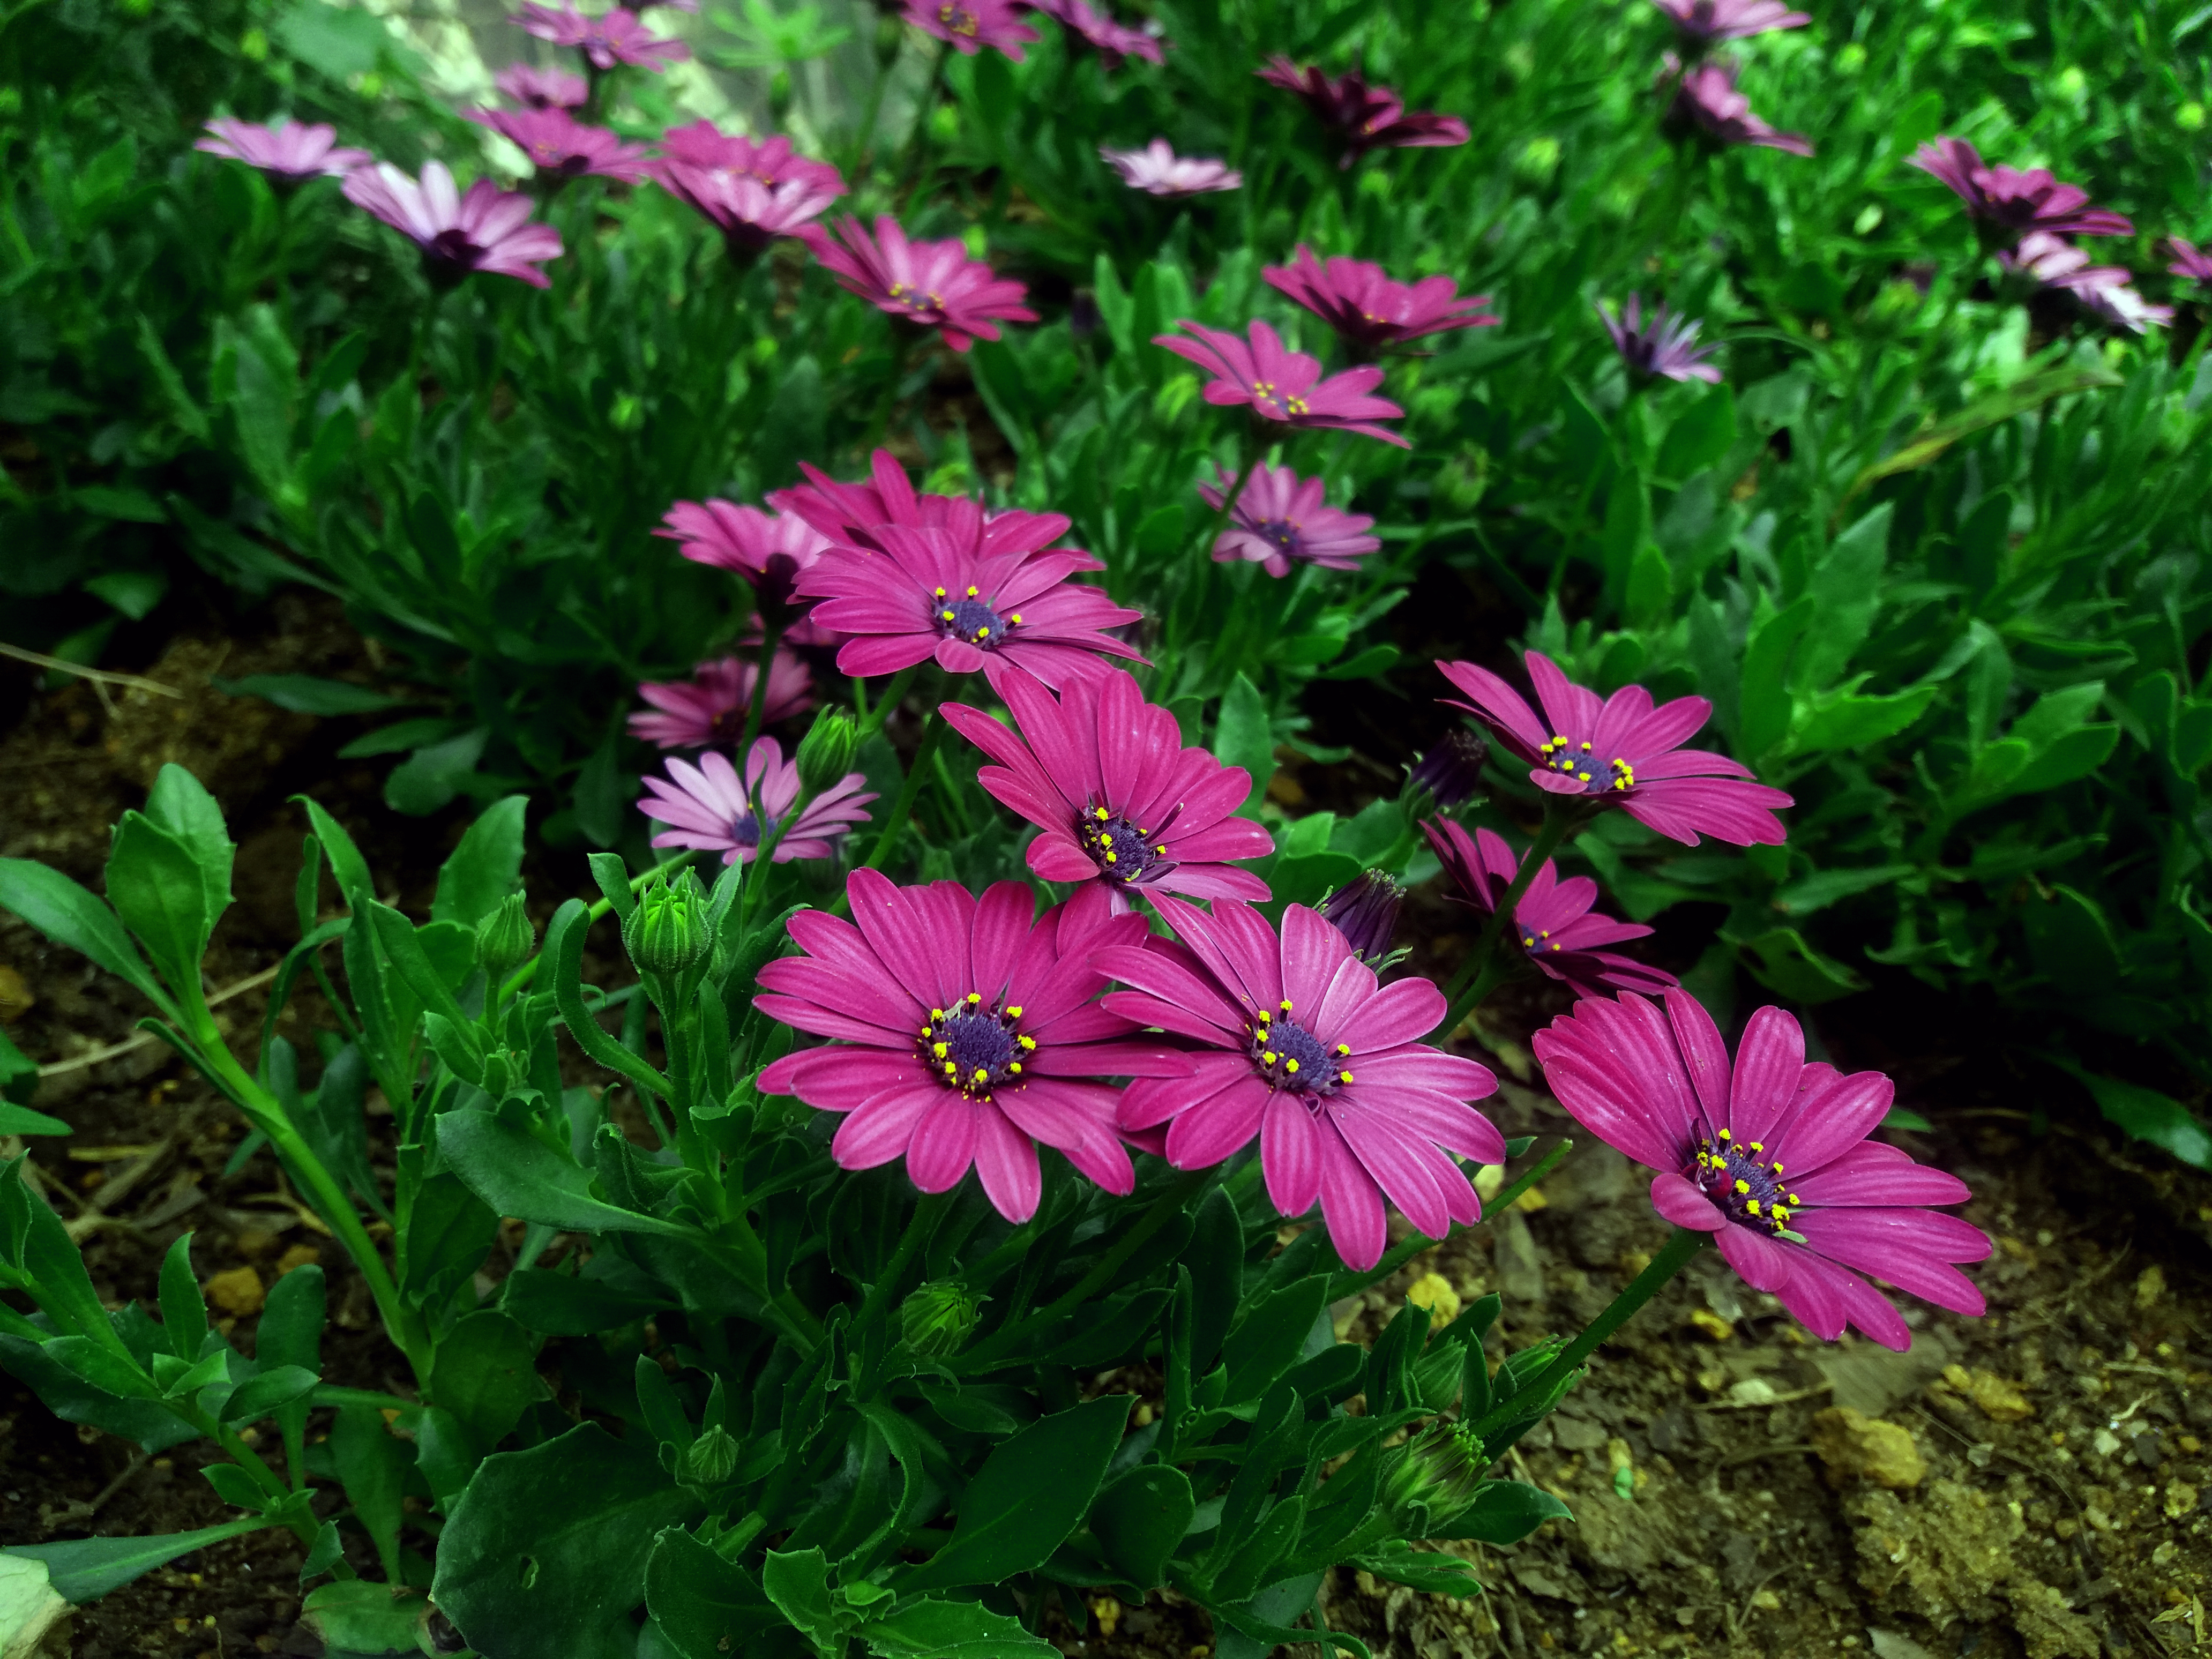
blossom, plant, meadow, flower, petal, bloom, botany, flora, wildflower, flowers, geranium, dianthus, flowering plant, daisy family, annual plant, land plant, garden cosmos, pink family, geraniales